Francisco Bouligny

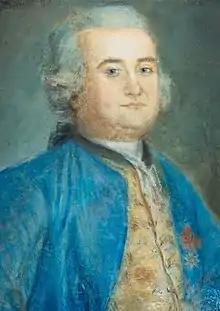
Portrait by unknown artist

Brigadier General Don Francisco Domingo Joseph Bouligny y Paret (4 September 1736 – 25 November 1800) was a Spanish Army officer and colonial administrator who served as an acting governor of Louisiana in 1799. As a francophone in Spanish service, he was a bridge between Creole and French Louisiana and Spain following the transfer of the territory from France to Spain. Bouligny also served as lieutenant governor under Bernardo de Gálvez and founded New Iberia in 1779.